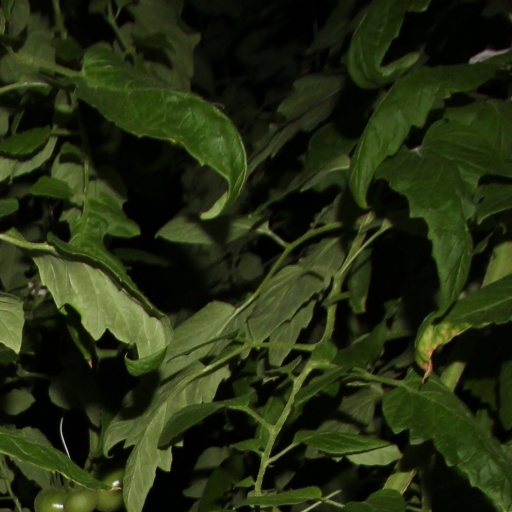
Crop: tomato